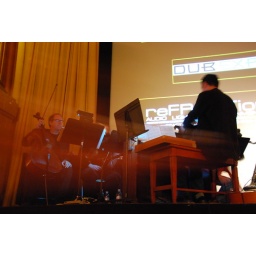
The streak is a person walking in front of me.